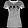
Label: T - shirt / top